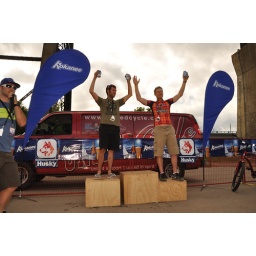
From the Edmonton Canada Cup mountain bike race, July 11th, 2010 in Edmonton, Alberta, Canada.